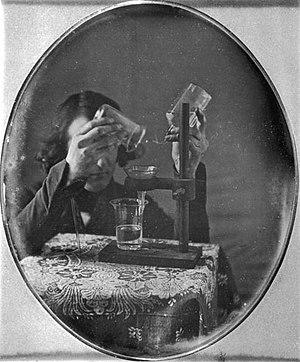
Robert Cornelius, né le 1ᵉʳ mars 1809 à Philadelphie et mort le 10 août 1893 à Frankford, est un pionnier américain de la photographie.